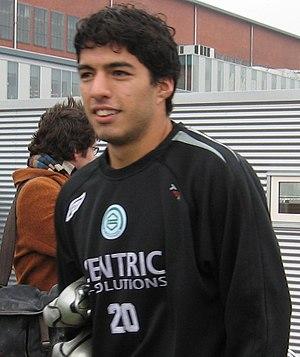
Luis Alberto Suárez Díaz, plus connu sous le nom de Luis Suárez, né le 24 janvier 1987 à Salto en Uruguay, est un footballeur international uruguayen évoluant au poste d'attaquant au FC Barcelone.